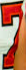
Number: 7